Koo Ntakra

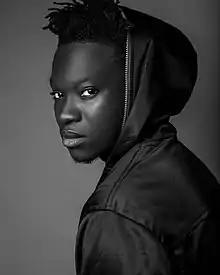

Isaac Akuffo (born 21 February 1992), who goes by the stage name Koo Ntakra, is a hiplife and hip hop artist from Ghana who raps in his native language of Akuapem. He was signed to Bullhaus Entertainment in 2014 but currently on his own label KN Records. He won MTN Hitmaker in 2013 and was also nominated at Unsung Category in the Ghana Music Awards. He also won Rap Act of the year and Artist of the Year at Eastern Music Awards 2017. He was featured on Sarkodie's Trumpet collaboration in 2017.